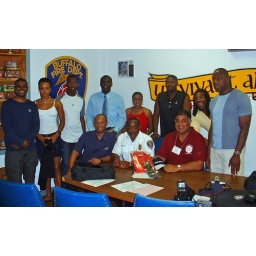
The British boys and girls in the chief's office